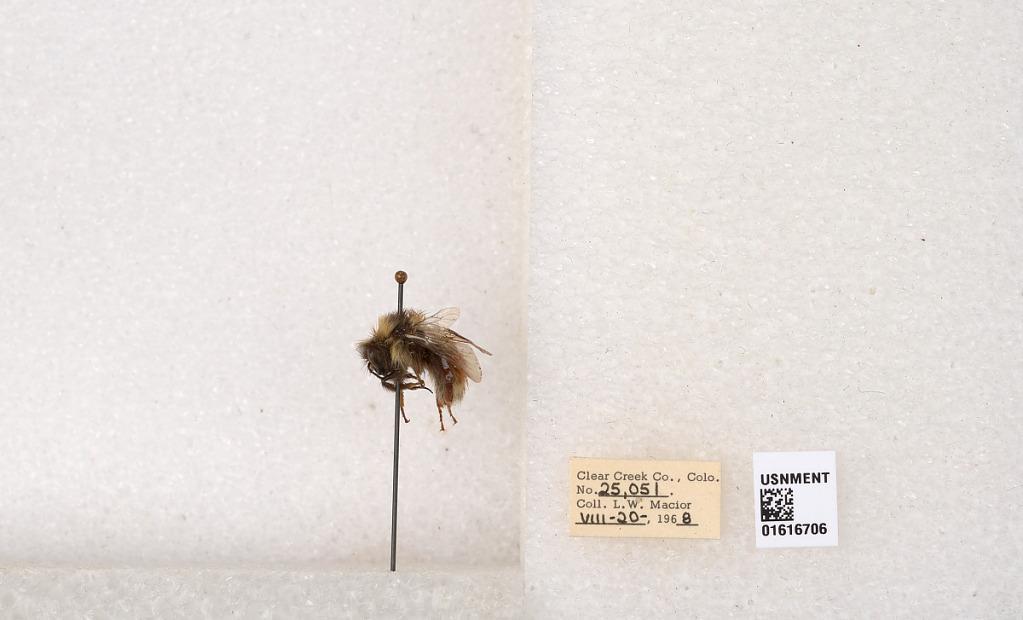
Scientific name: Bombus (Pyrobombus) sylvicola Kirby
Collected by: L. Macior
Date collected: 1968-8-20
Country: United States
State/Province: Colorado
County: Clear Creek
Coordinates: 39.6891, -105.644